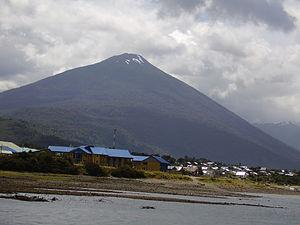
Les parcs nationaux du Chili constituent un réseau de 37 parcs nationaux au Chili. Les parcs couvrent une grande variété d'habitats naturels répartis tout le long de la cordillère des Andes et de l'océan Pacifique, du parc national Lauca situé tout au nord du Chili jusqu'au parc national Cabo de Hornos situé à l'extrémité sud du continent.
L'Hornopirén est un volcan du Chili qui se présente sous la forme d'un stratovolcan conique aux pentes régulières culminant à 1 572 mètres d'altitude. Son nom provient de l'accolement du terme espagnol : horno qui signifie en français « four » et du terme mapudungun pirén qui signifie « neige » ; Hornopirén signifie littéralement « four enneigé ». Ce toponyme s'explique en raison de sa nature volcanique et de son sommet dénudé couvert de neige en hiver. Sa dernière éruption se serait produite en 1835.